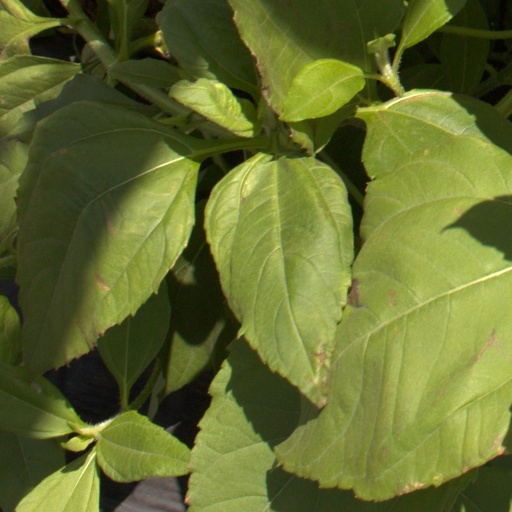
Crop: Jerusalem artichoke